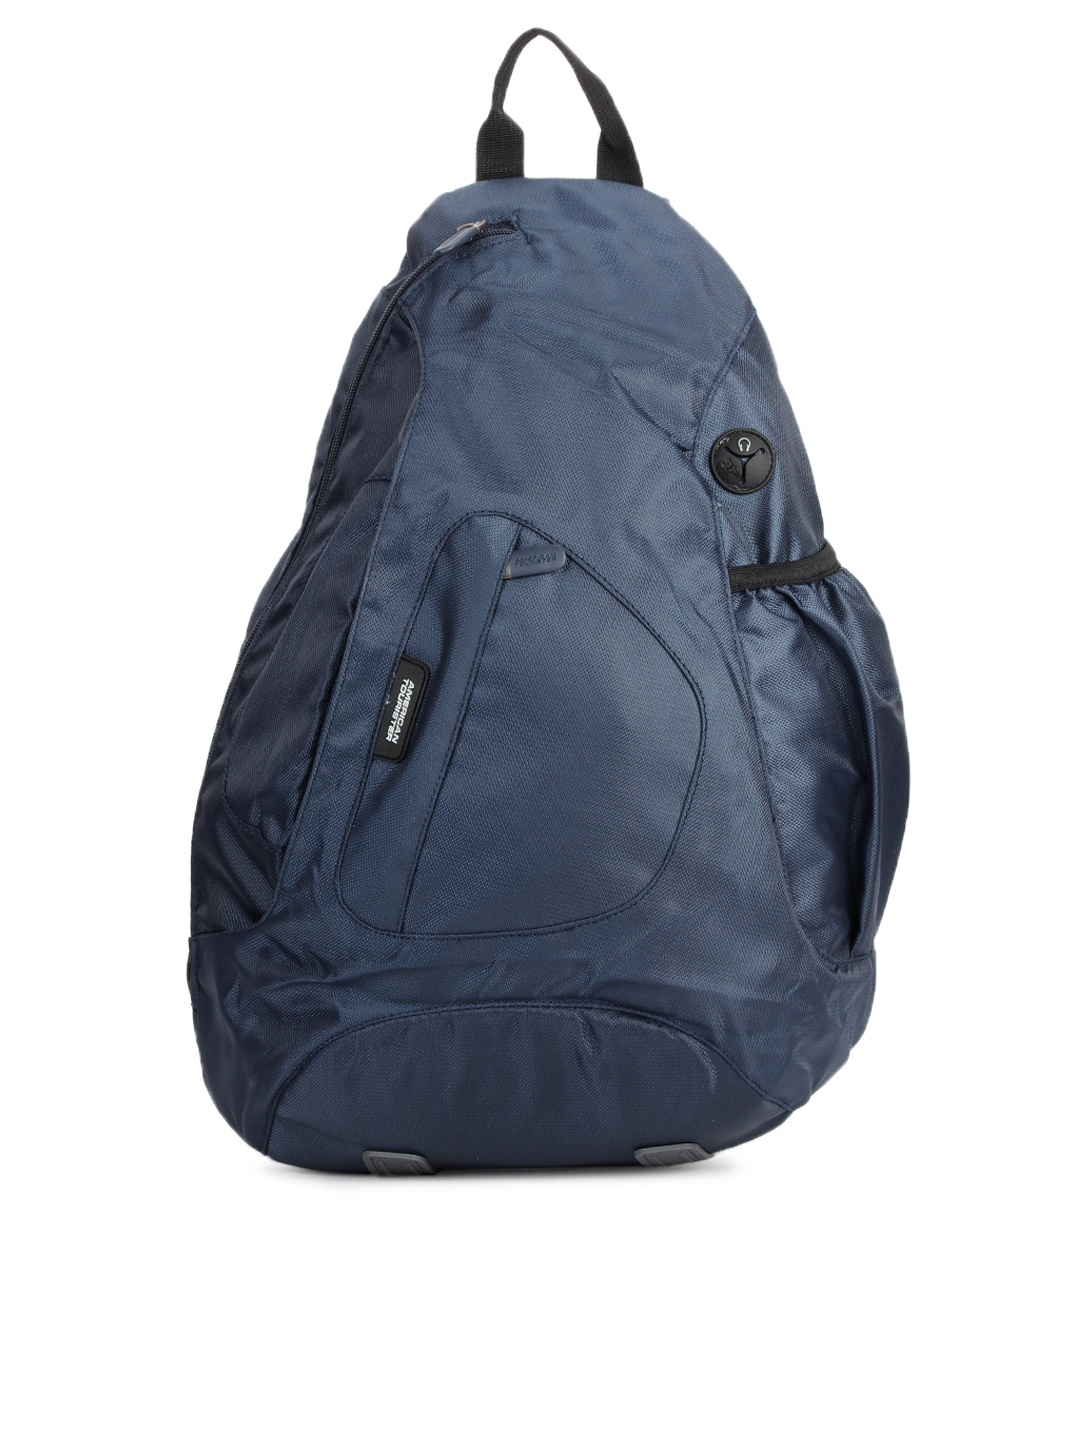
American Tourister Unisex Blue Backpack
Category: Accessories / Bags / Backpacks
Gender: Unisex
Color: Blue
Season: Summer 2012
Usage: Casual